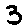
Label: 3